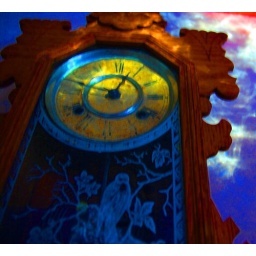
There were shadows on the mantle wall behind the clock. I played around with colors and enhancement